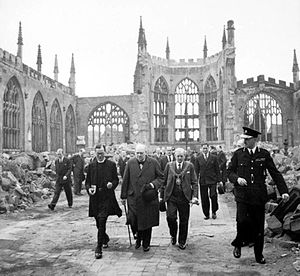
Coventry Blitz / 14. november 1940
Winston Churchill besøger ruinerne af Coventry Cathedral i 1941
Coventry Blitz var en stribe af luftbombardementer, der fandt sted over den engelske by Coventry under 2.verdenskrig. Byen blev bombet adskillige gange af Luftwaffe under 2. verdenskrig. Det mest ødelæggende angreb fandt sted 14.november 1940 om aftenen.